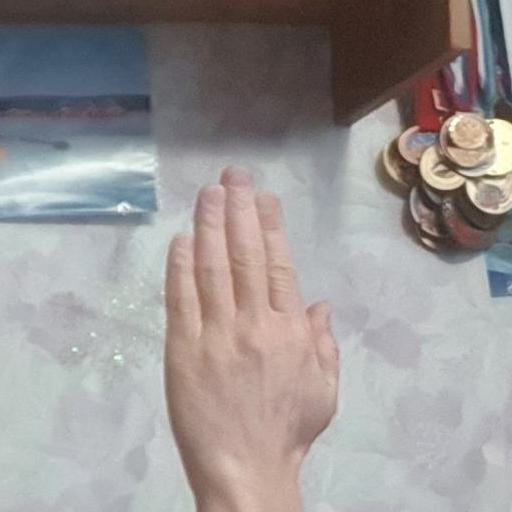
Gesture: stop_inverted